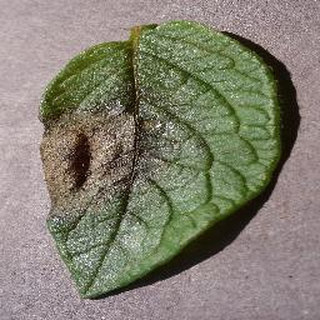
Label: potato_late_blight